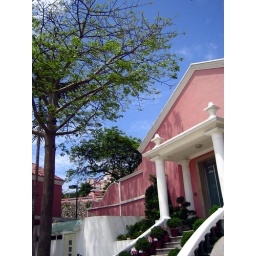
little pink house ( government office ) near the west bay area